Shiizakai Station

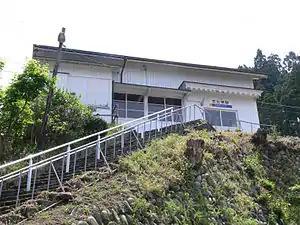
Shiizakai Station in May 2009

is an Echizen Railway Katsuyama Eiheiji Line railway station located in Eiheiji, Yoshida District, Fukui Prefecture, Japan.